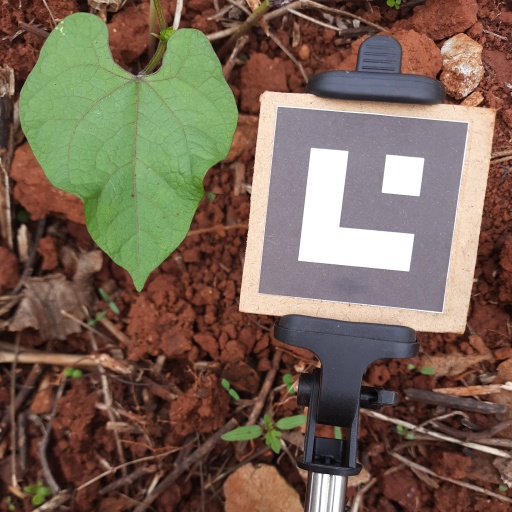
Observations: wavy surface, no eating holes, under shade